2008 Roger Federer tennis season

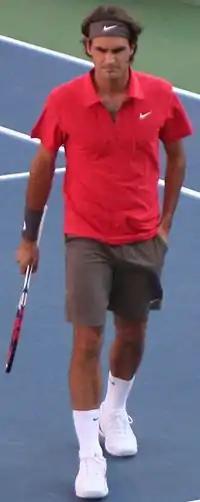
Federer at the 2008 US Open, where he won his fifth consecutive title.

Federer made early exits in his next two singles tournaments, the Rogers Cup in Toronto, Ontario, Canada and the Western & Southern Financial Group Masters in Cincinnati, Ohio. Federer was chosen to carry the national flag at the Beijing Olympics.